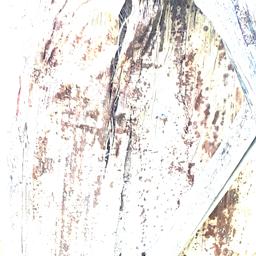
Label: PSEUDOSTEM WEEVIL